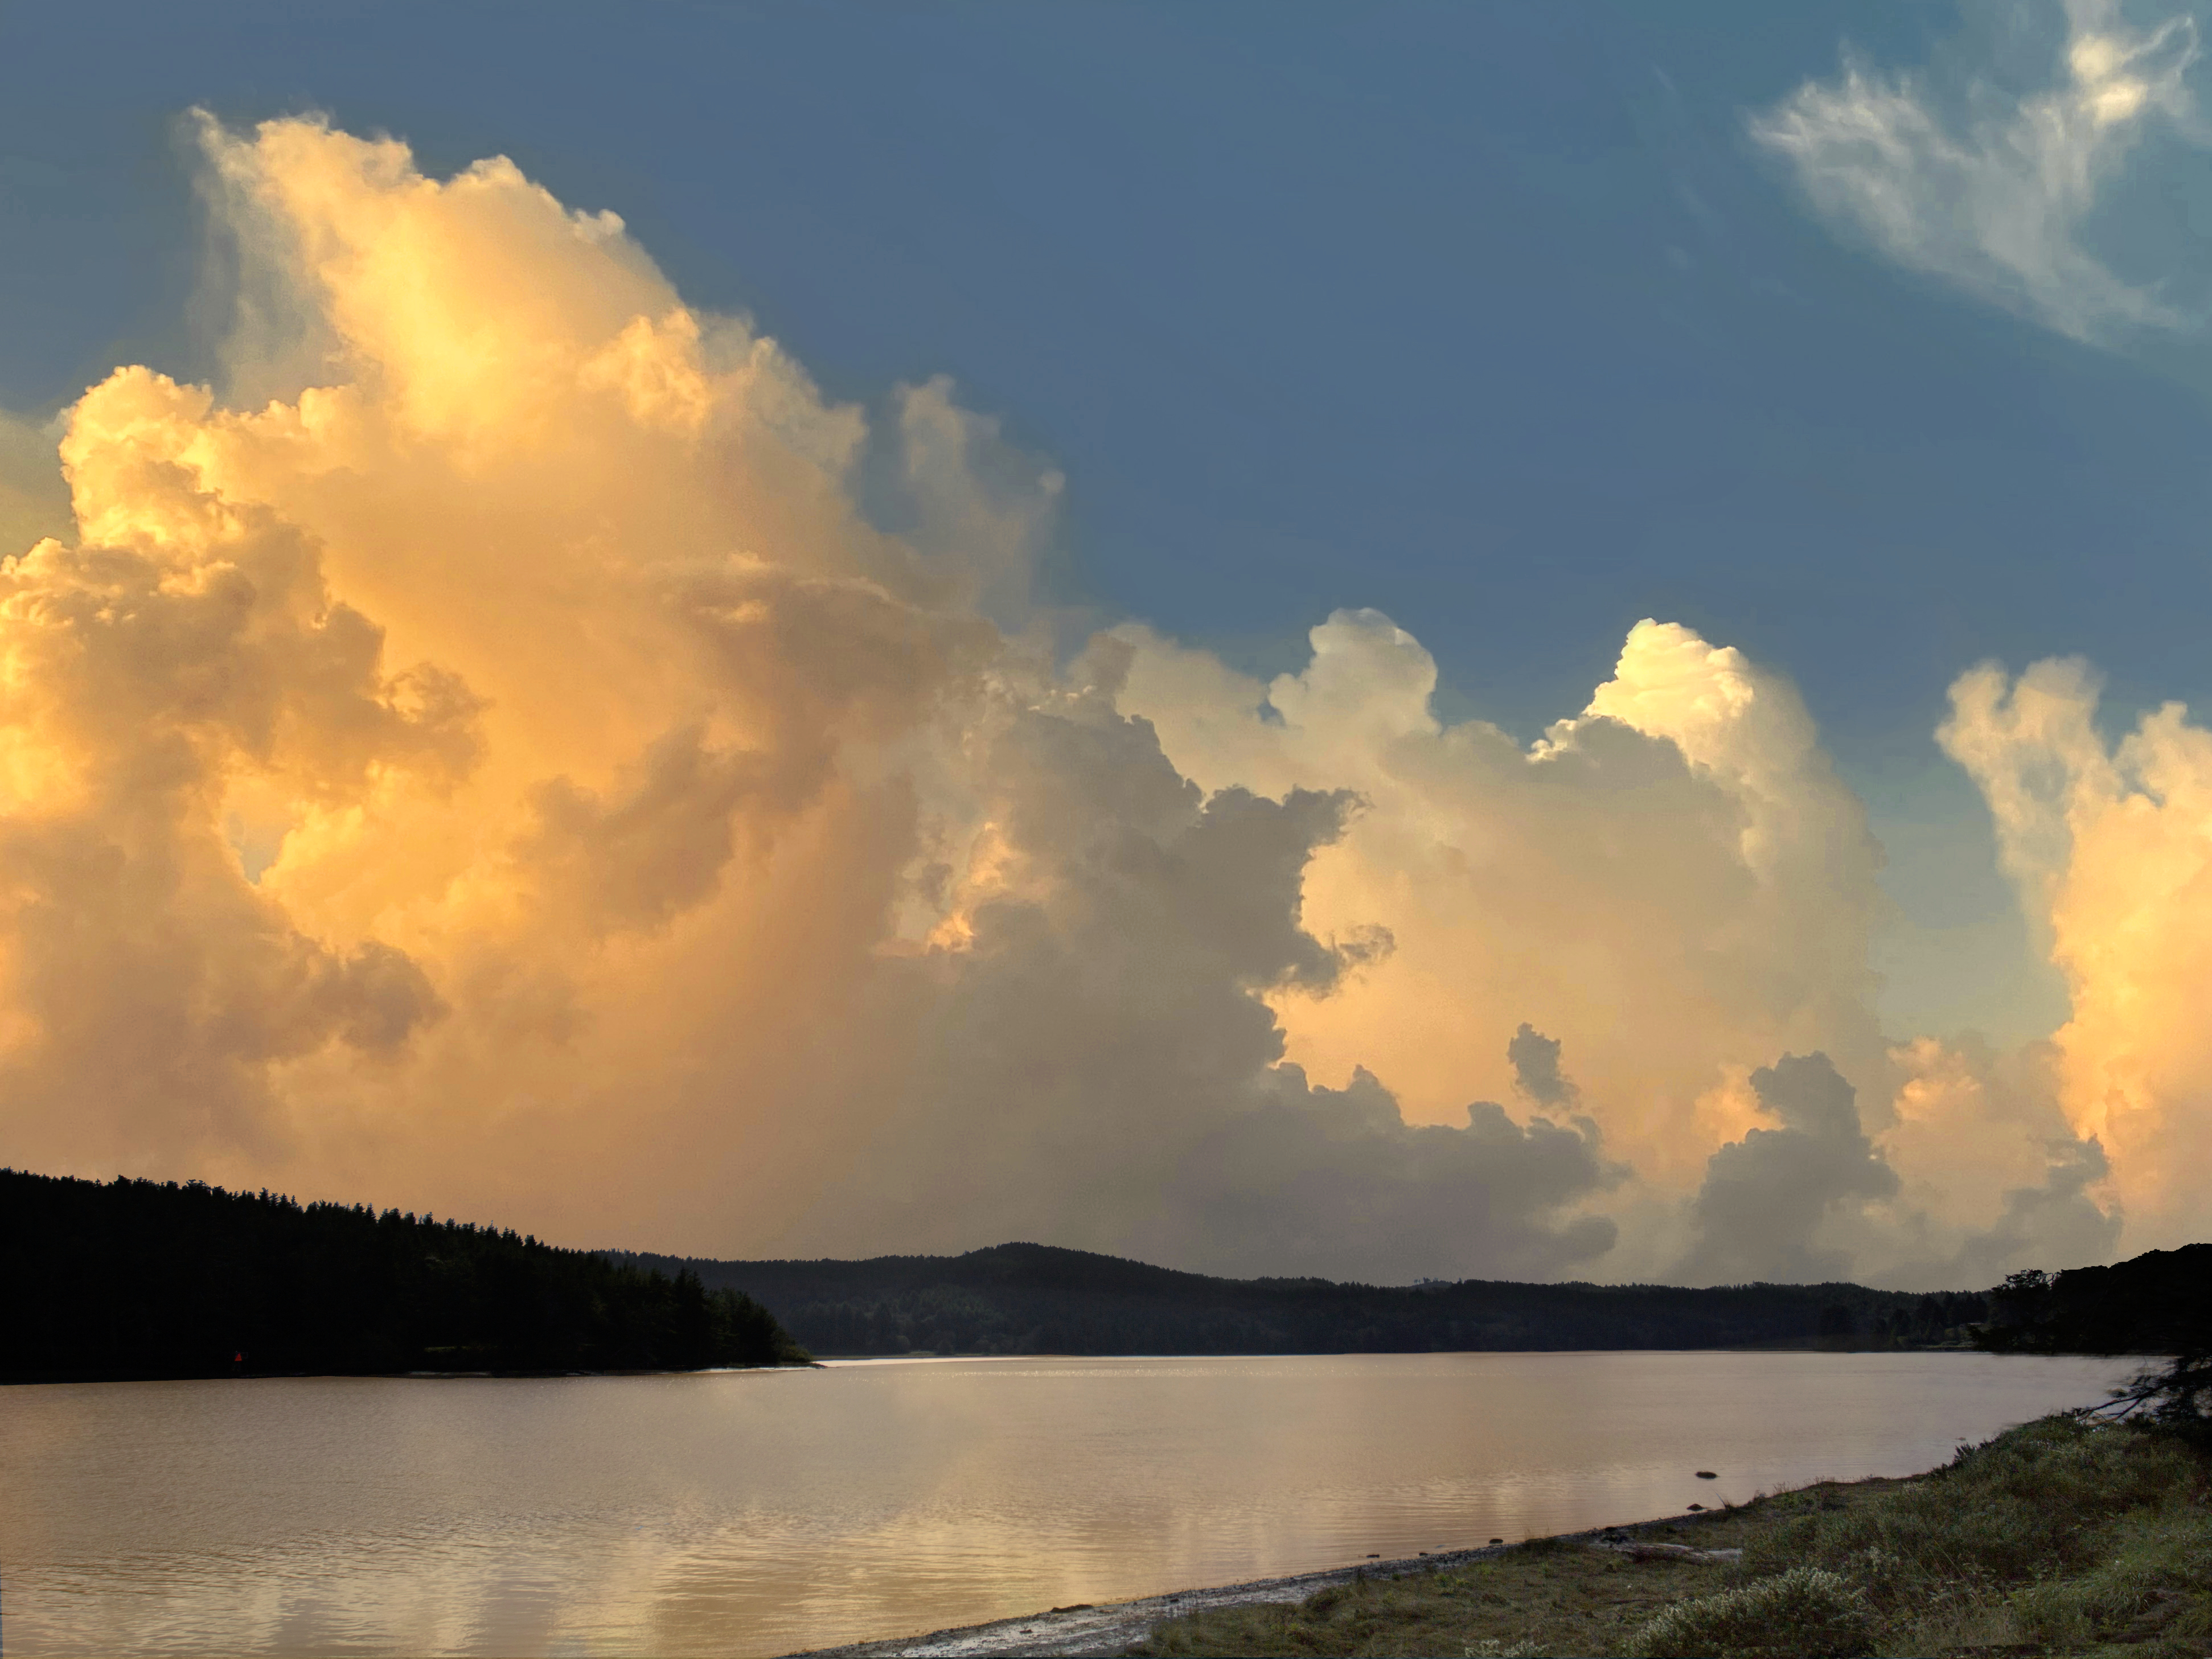
cloud, water, sky, atmosphere, water resources, afterglow, natural landscape, dusk, highland, lake, sunset, sunlight, sunrise, watercourse, atmospheric phenomenon, cumulus, bank, horizon, landscape, morning, calm, hill, reservoir, dawn, meteorological phenomenon, evening, ocean, coast, lake district, reflection, sound, mountain, tree, loch, plant, night, beach, tropics, rock, bay, inlet, sun, headland, sea, forest, panorama, mountain range, wind wave, darkness, river